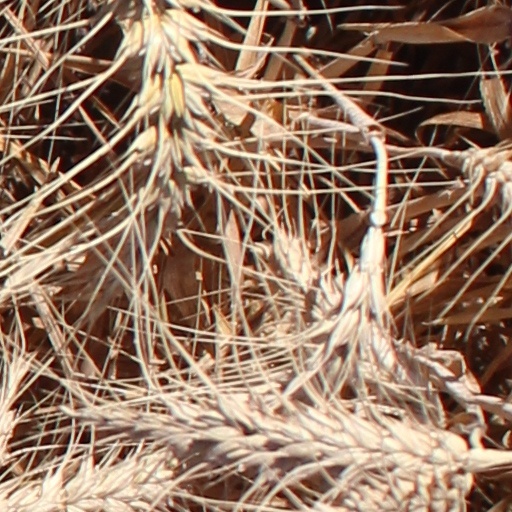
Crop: wheat